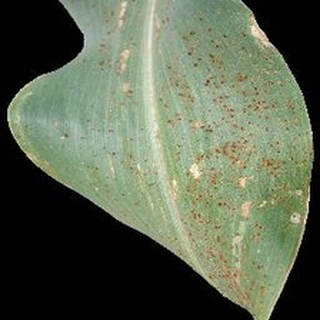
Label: corn_common_rust